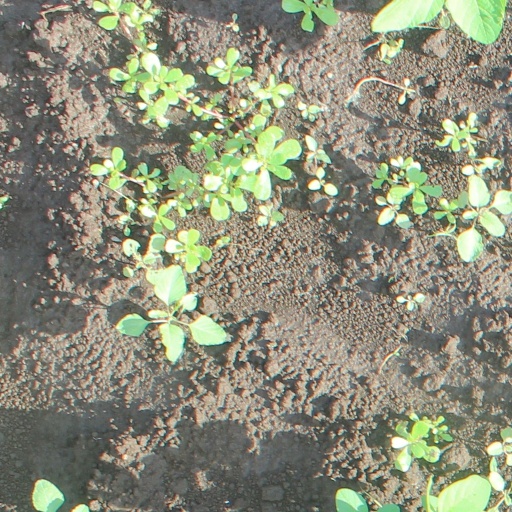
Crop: soybean